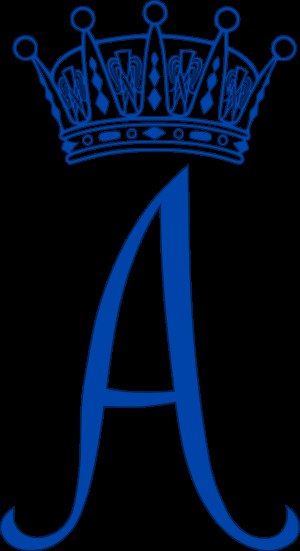
Prins Alexander af Sverige / Titler, prædikater og æresbevisninger
Monogram
Prins Alexander af Sverige, er en svensk prins og hertug af Södermanland. Han er søn af prins Carl Philip og prinsesse Sofia og er nummer fem i den svenske tronfølje efter sin far og før sin lillebror prins Gabriel. Hans titel er Hans Kongelige Højhed Alexander, Prins af Sverige, Hertug af Södermanland.